Dadi Leela

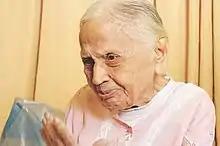

Dadi Leela (born Leelavati Harchandani; 20 December 1916 14 September 2017; sometimes spelled Dadi Leelan) was a Pakistani educationist, music teacher, philanthropist, and a former member of Sindh provincial assembly known for her advocacy of women's education. She also contributed to Sindhi culture and literature.